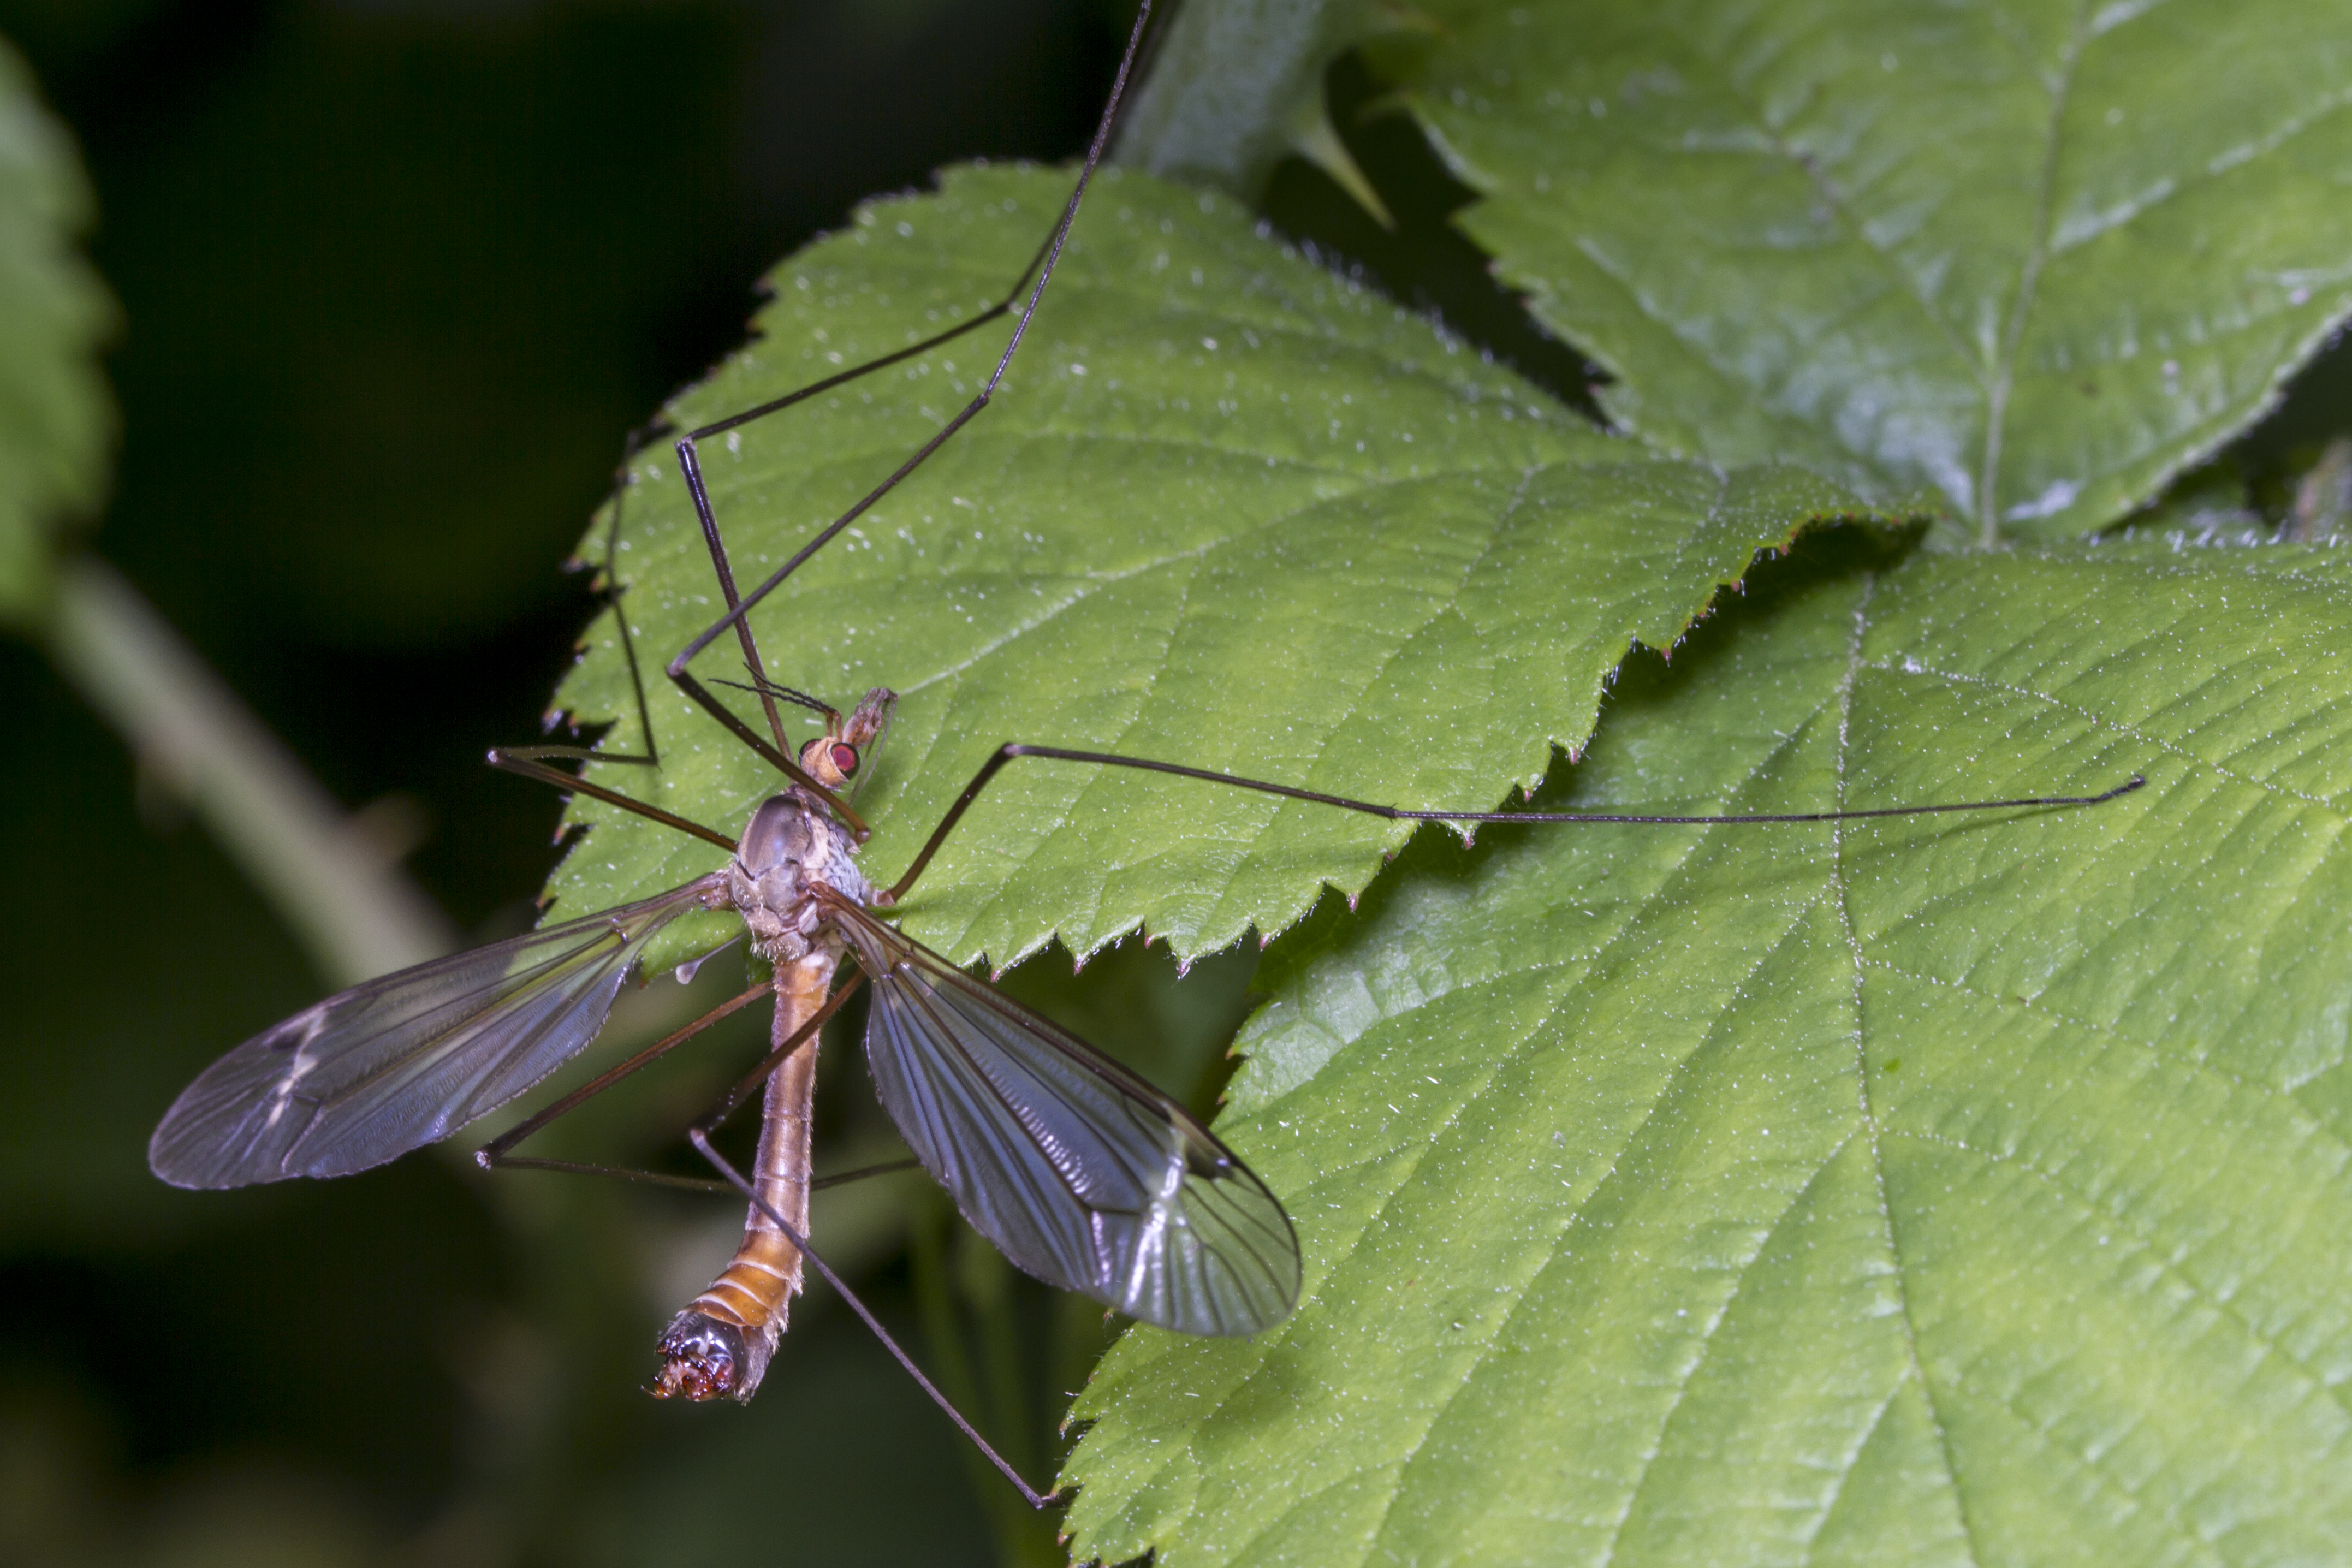
plant, meadow, leaf, flower, male, insect, macro, botany, fauna, invertebrate, outdoors, uk, canon7d, cranefly, nikkvalentine, peterborough, macro photography, tipulafascipennis, moths and butterflies